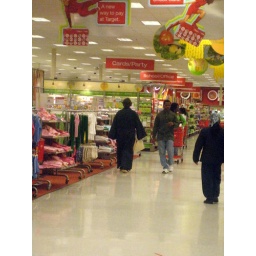
He clip clopped in to Target on his wooden shoes and into my heart.